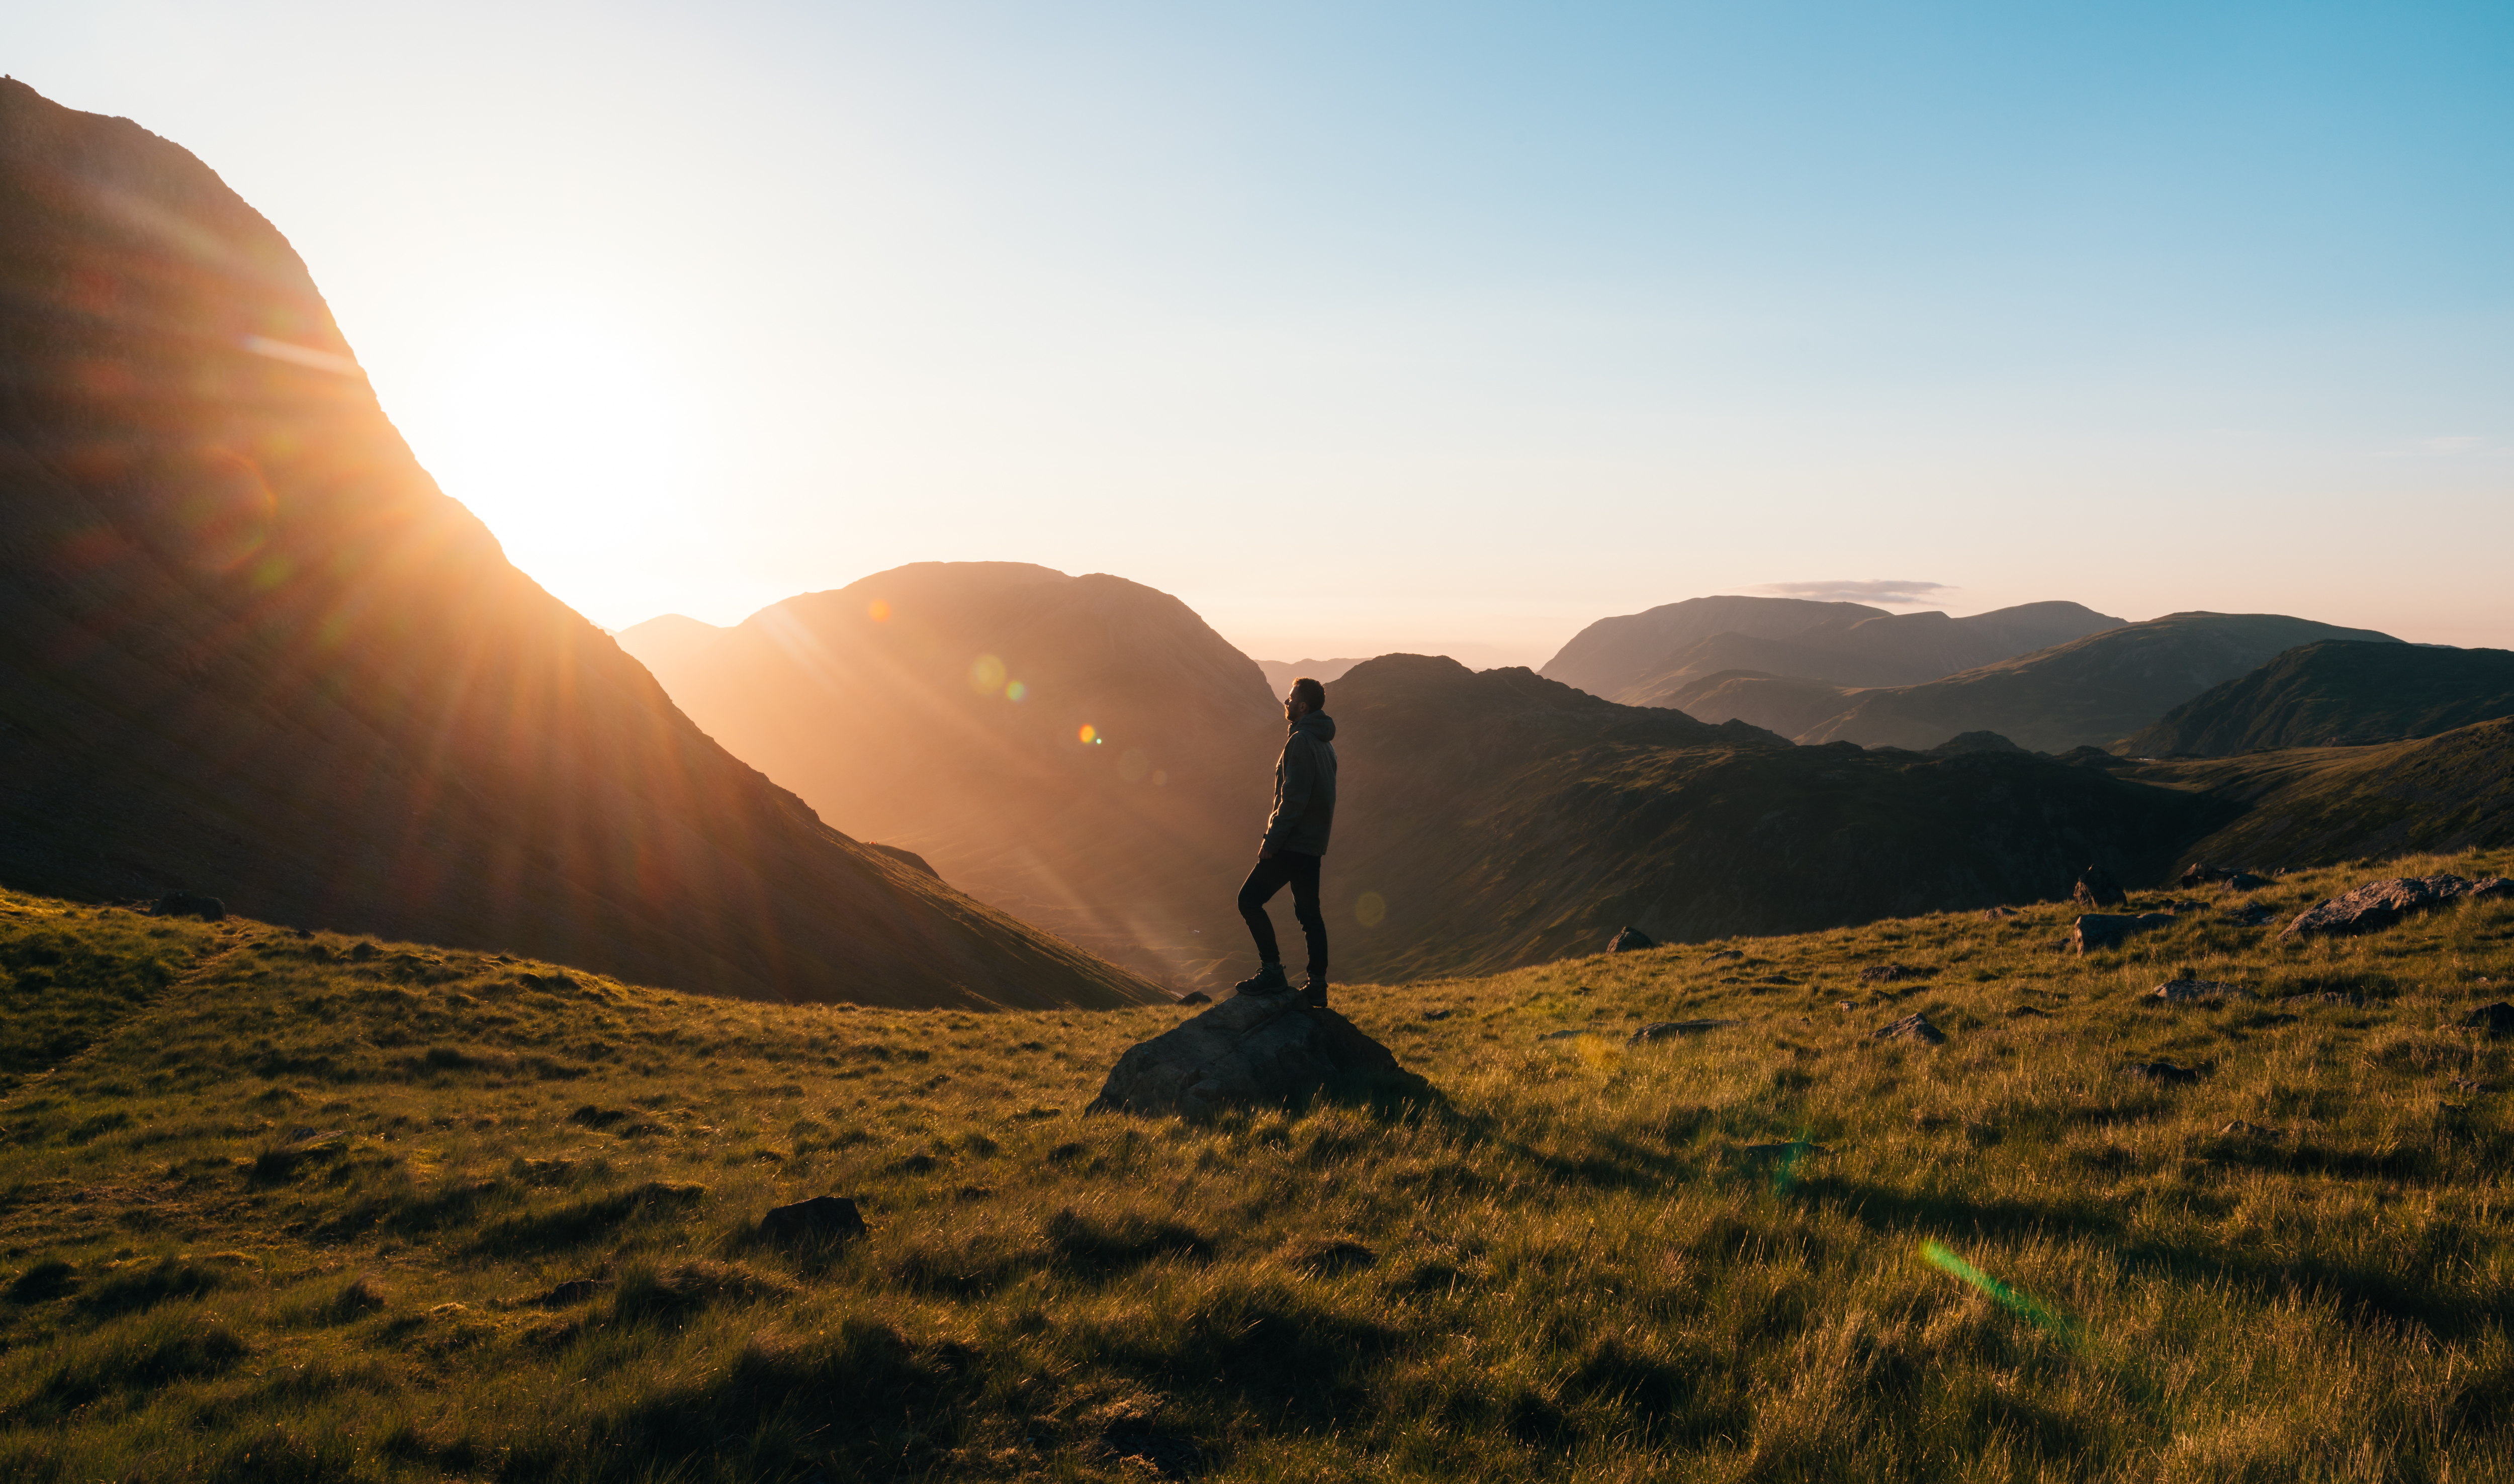
adventure, alone, dawn, daylight, dusk, evening, field, fog, grass, grassland, hike, hiking, hill, landscape, man, meadow, mountain, mountains, person, scenic, standing, sun, sunrise, sunset, travel, mountainous landforms, sky, wilderness, morning, tree, highland, sunlight, ridge, fell, mountain range, national park, mount scenery, horizon, rock, ecoregion, escarpment, cloud, plateau, valley